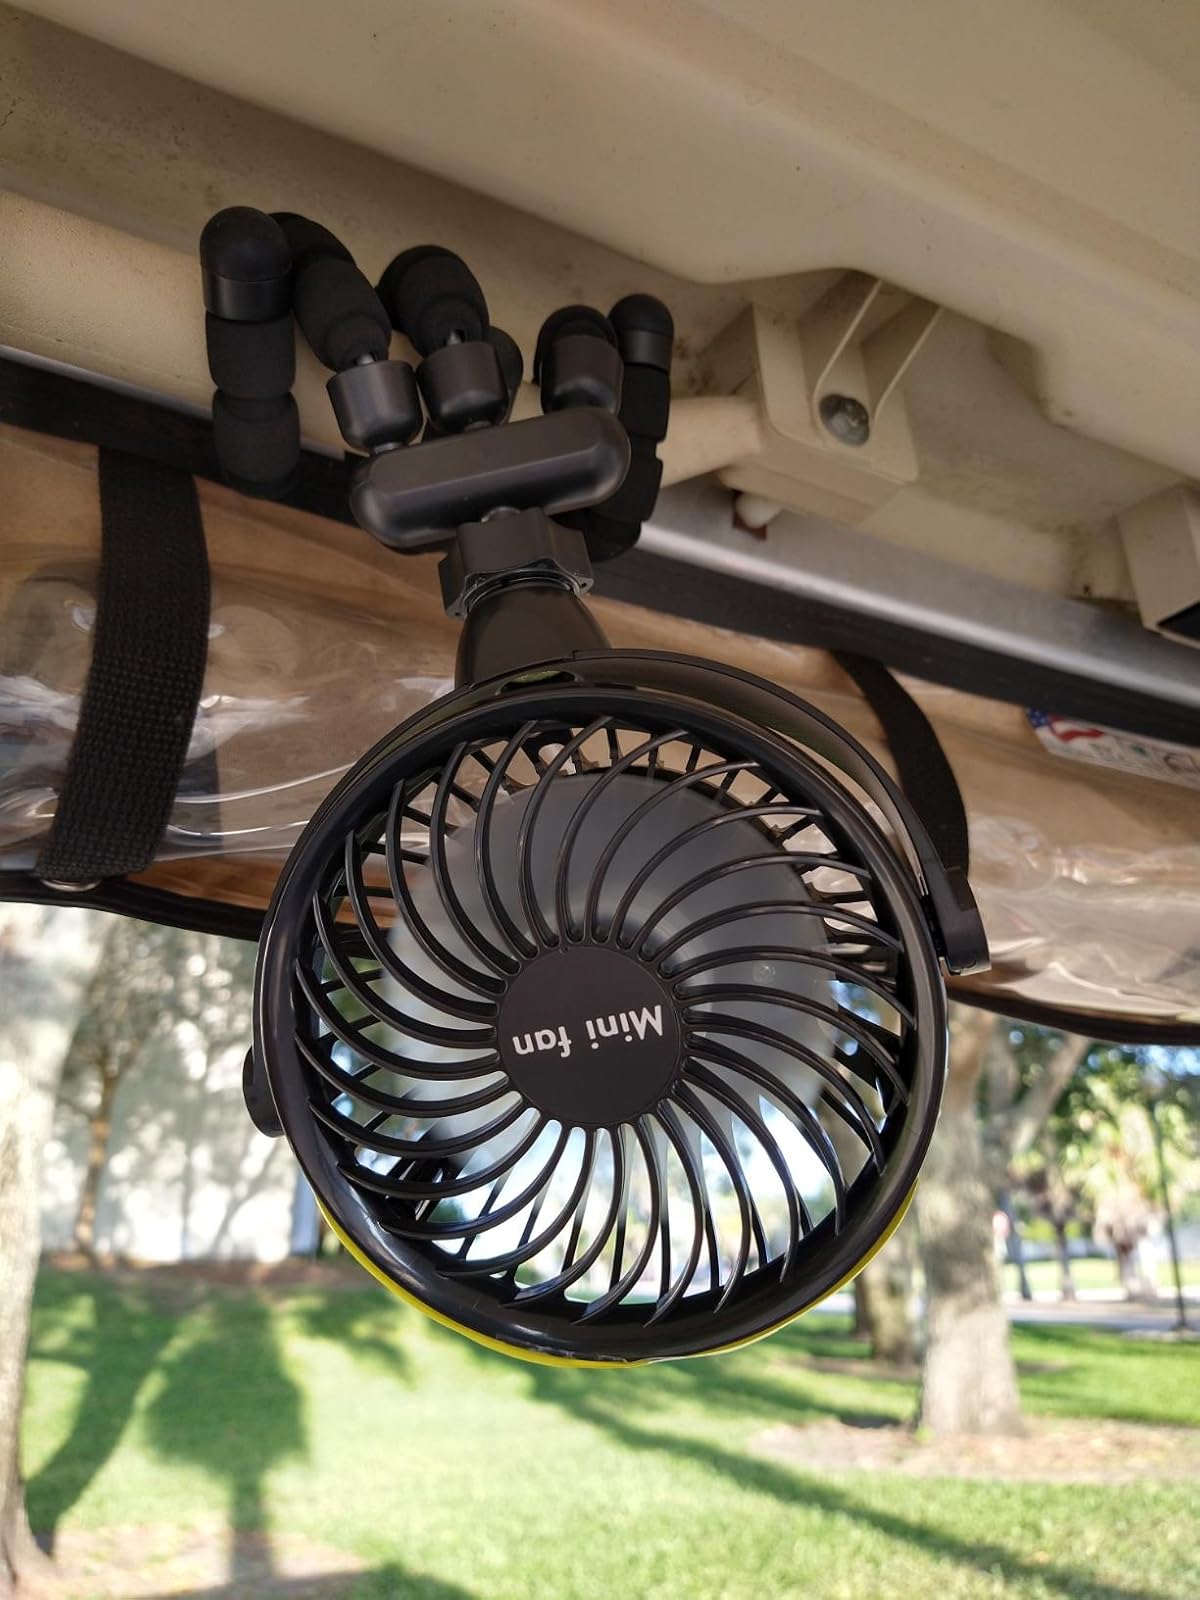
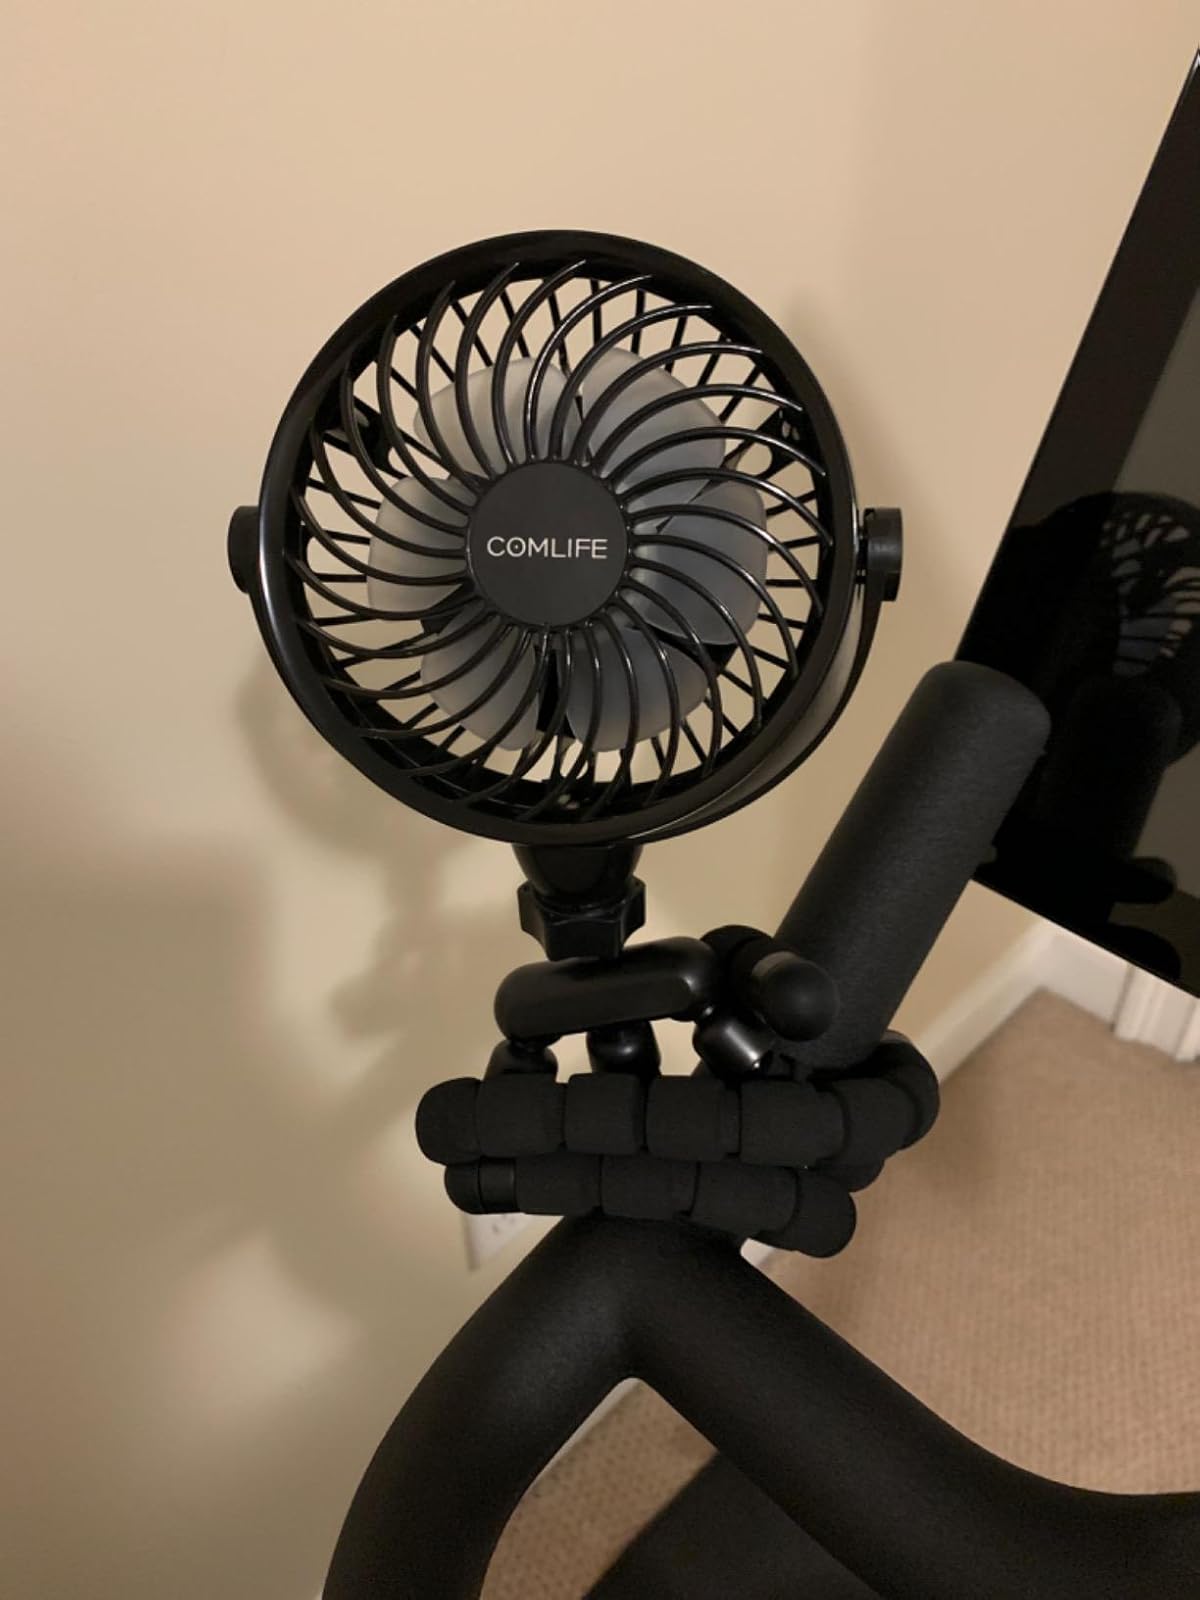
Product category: fan
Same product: yes